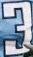
Number: 3